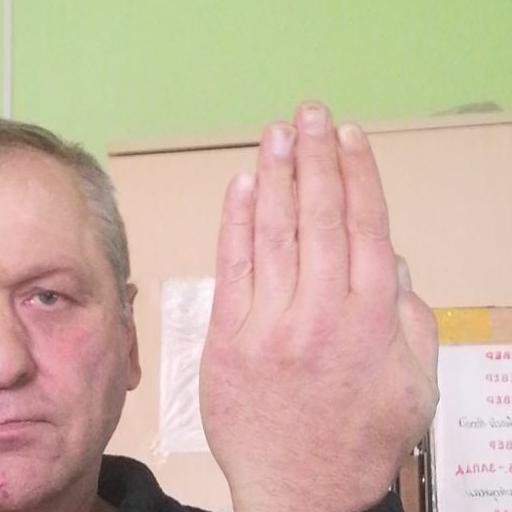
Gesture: stop_inverted